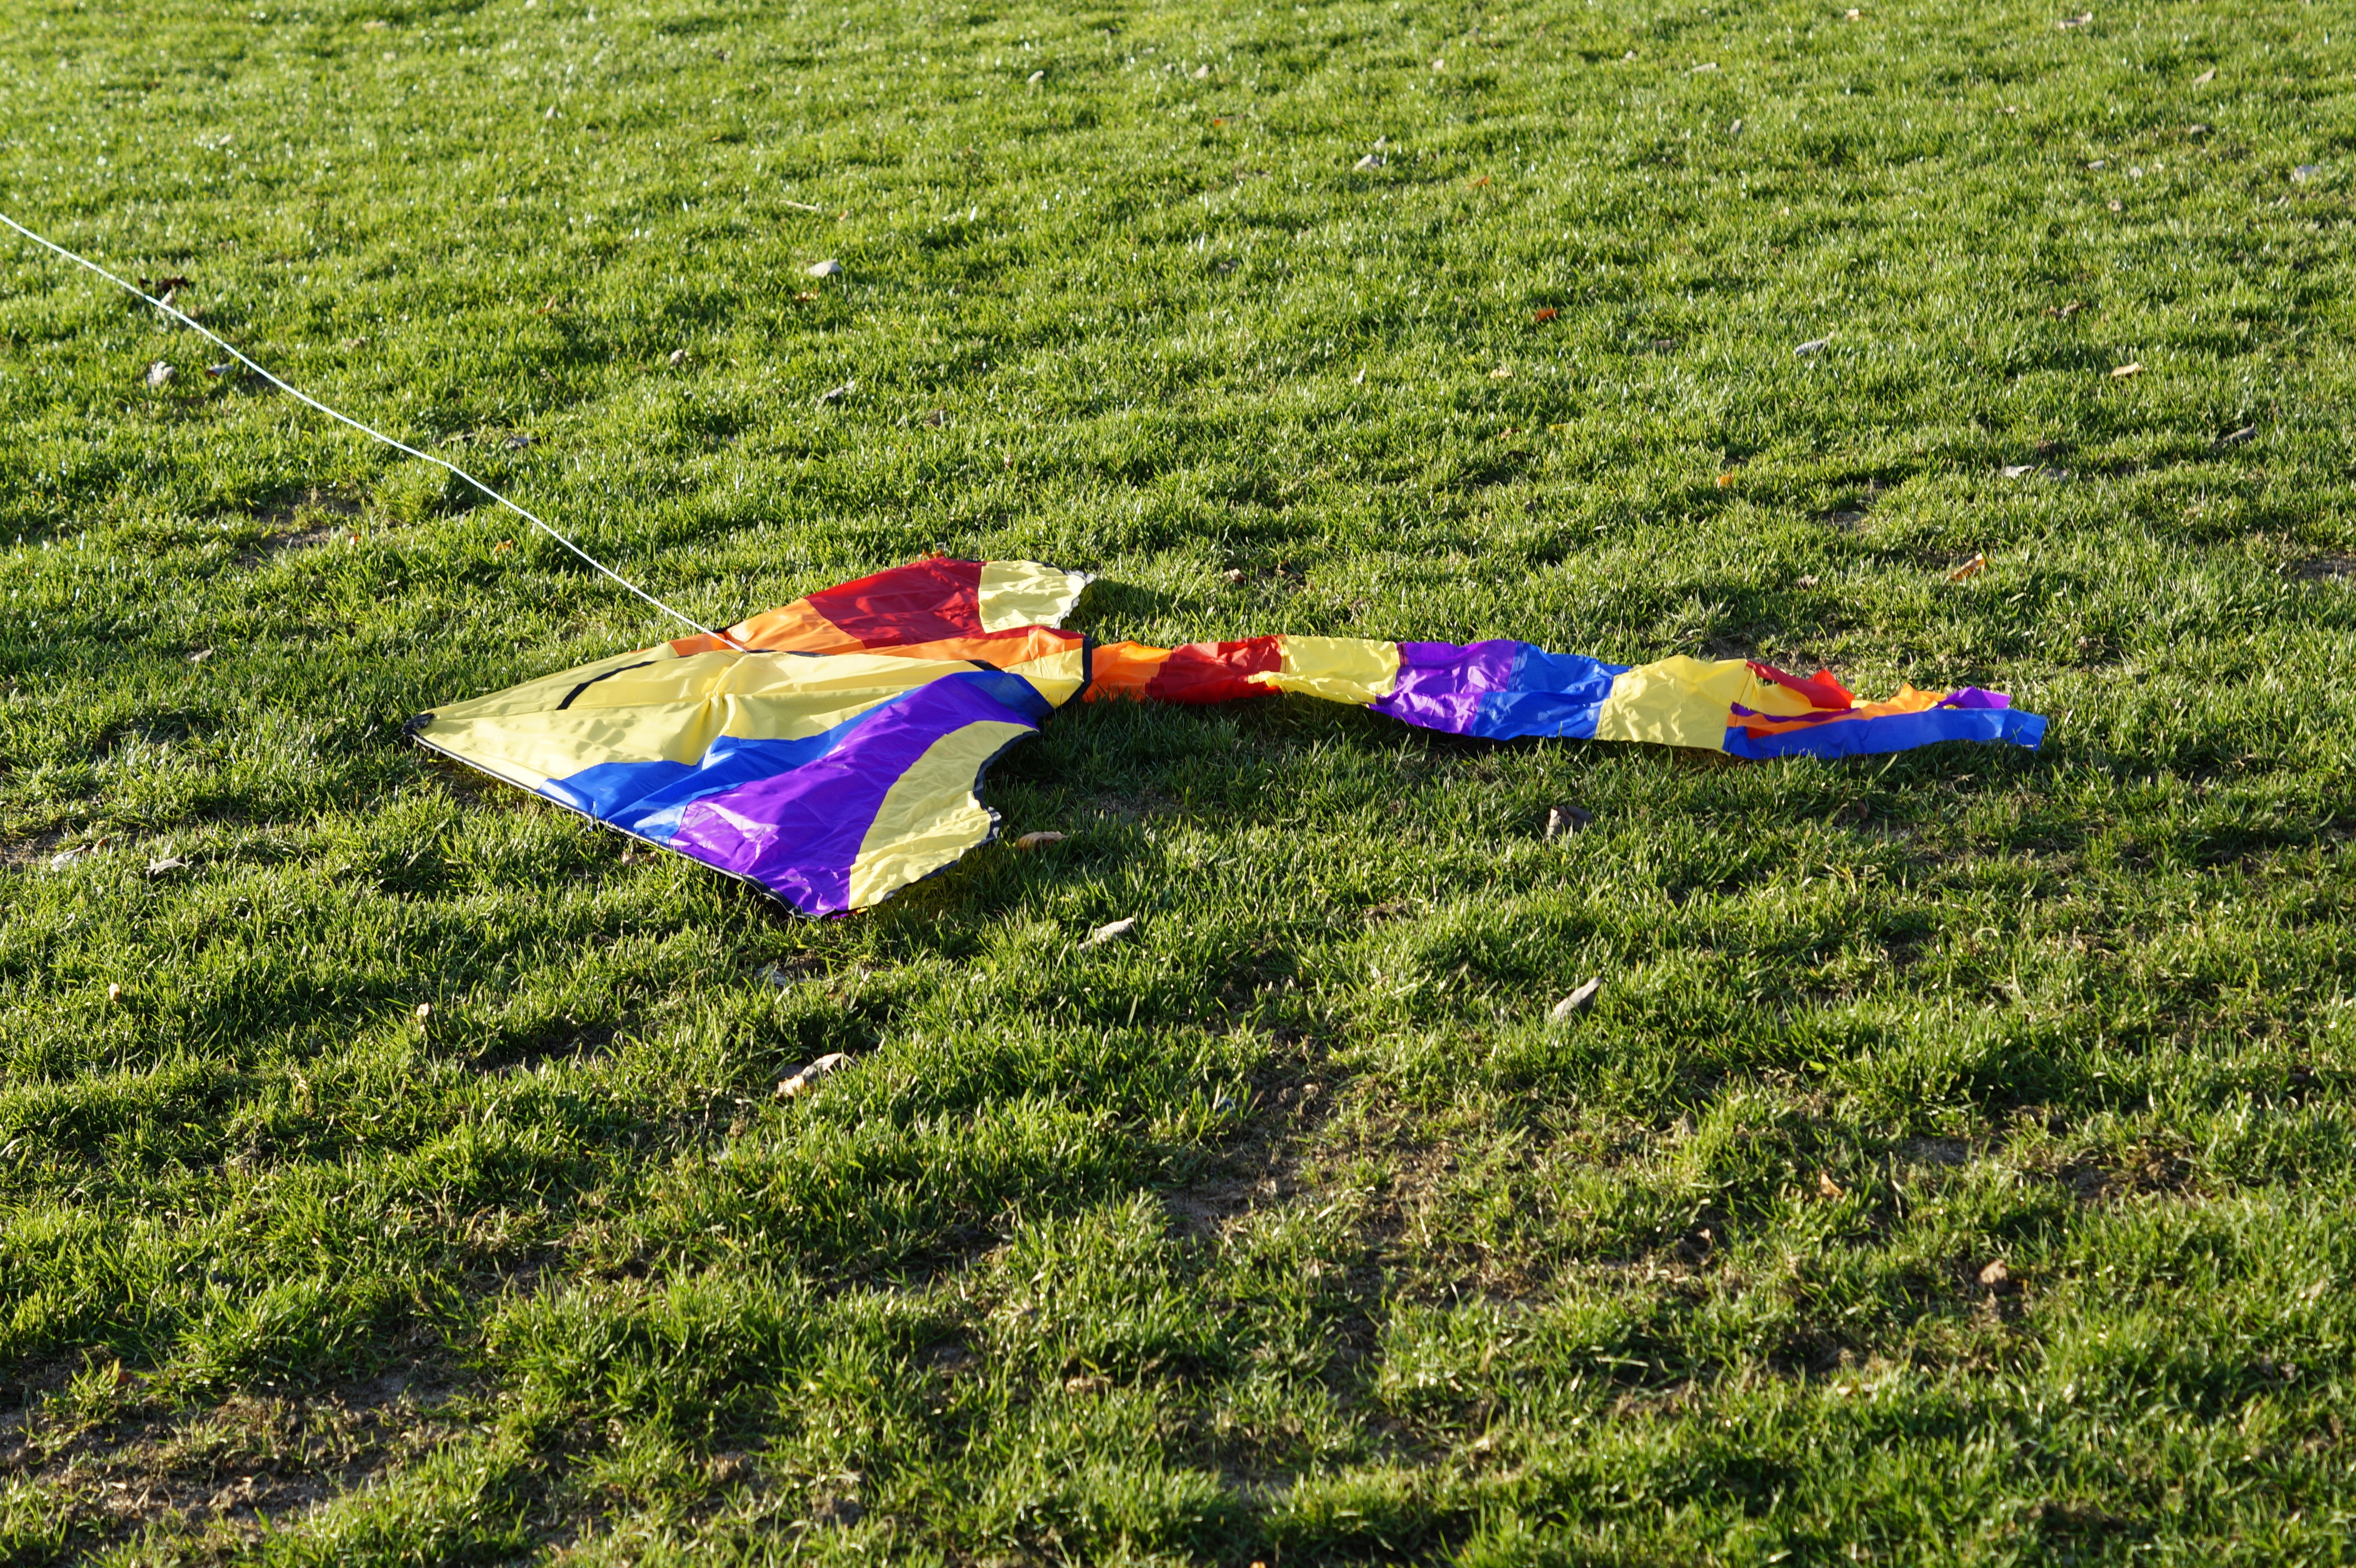
grass, sky, field, ground, lawn, meadow, play, wind, fly, green, high, vehicle, autumn, child, blue, colorful, agriculture, toy, preparation, crash, children, fun, toys, kite flying, windy, top, ecosystem, dragons, kites rise, dragon rising, kids dragon, crashed, herbstwind, windsports, kite sports